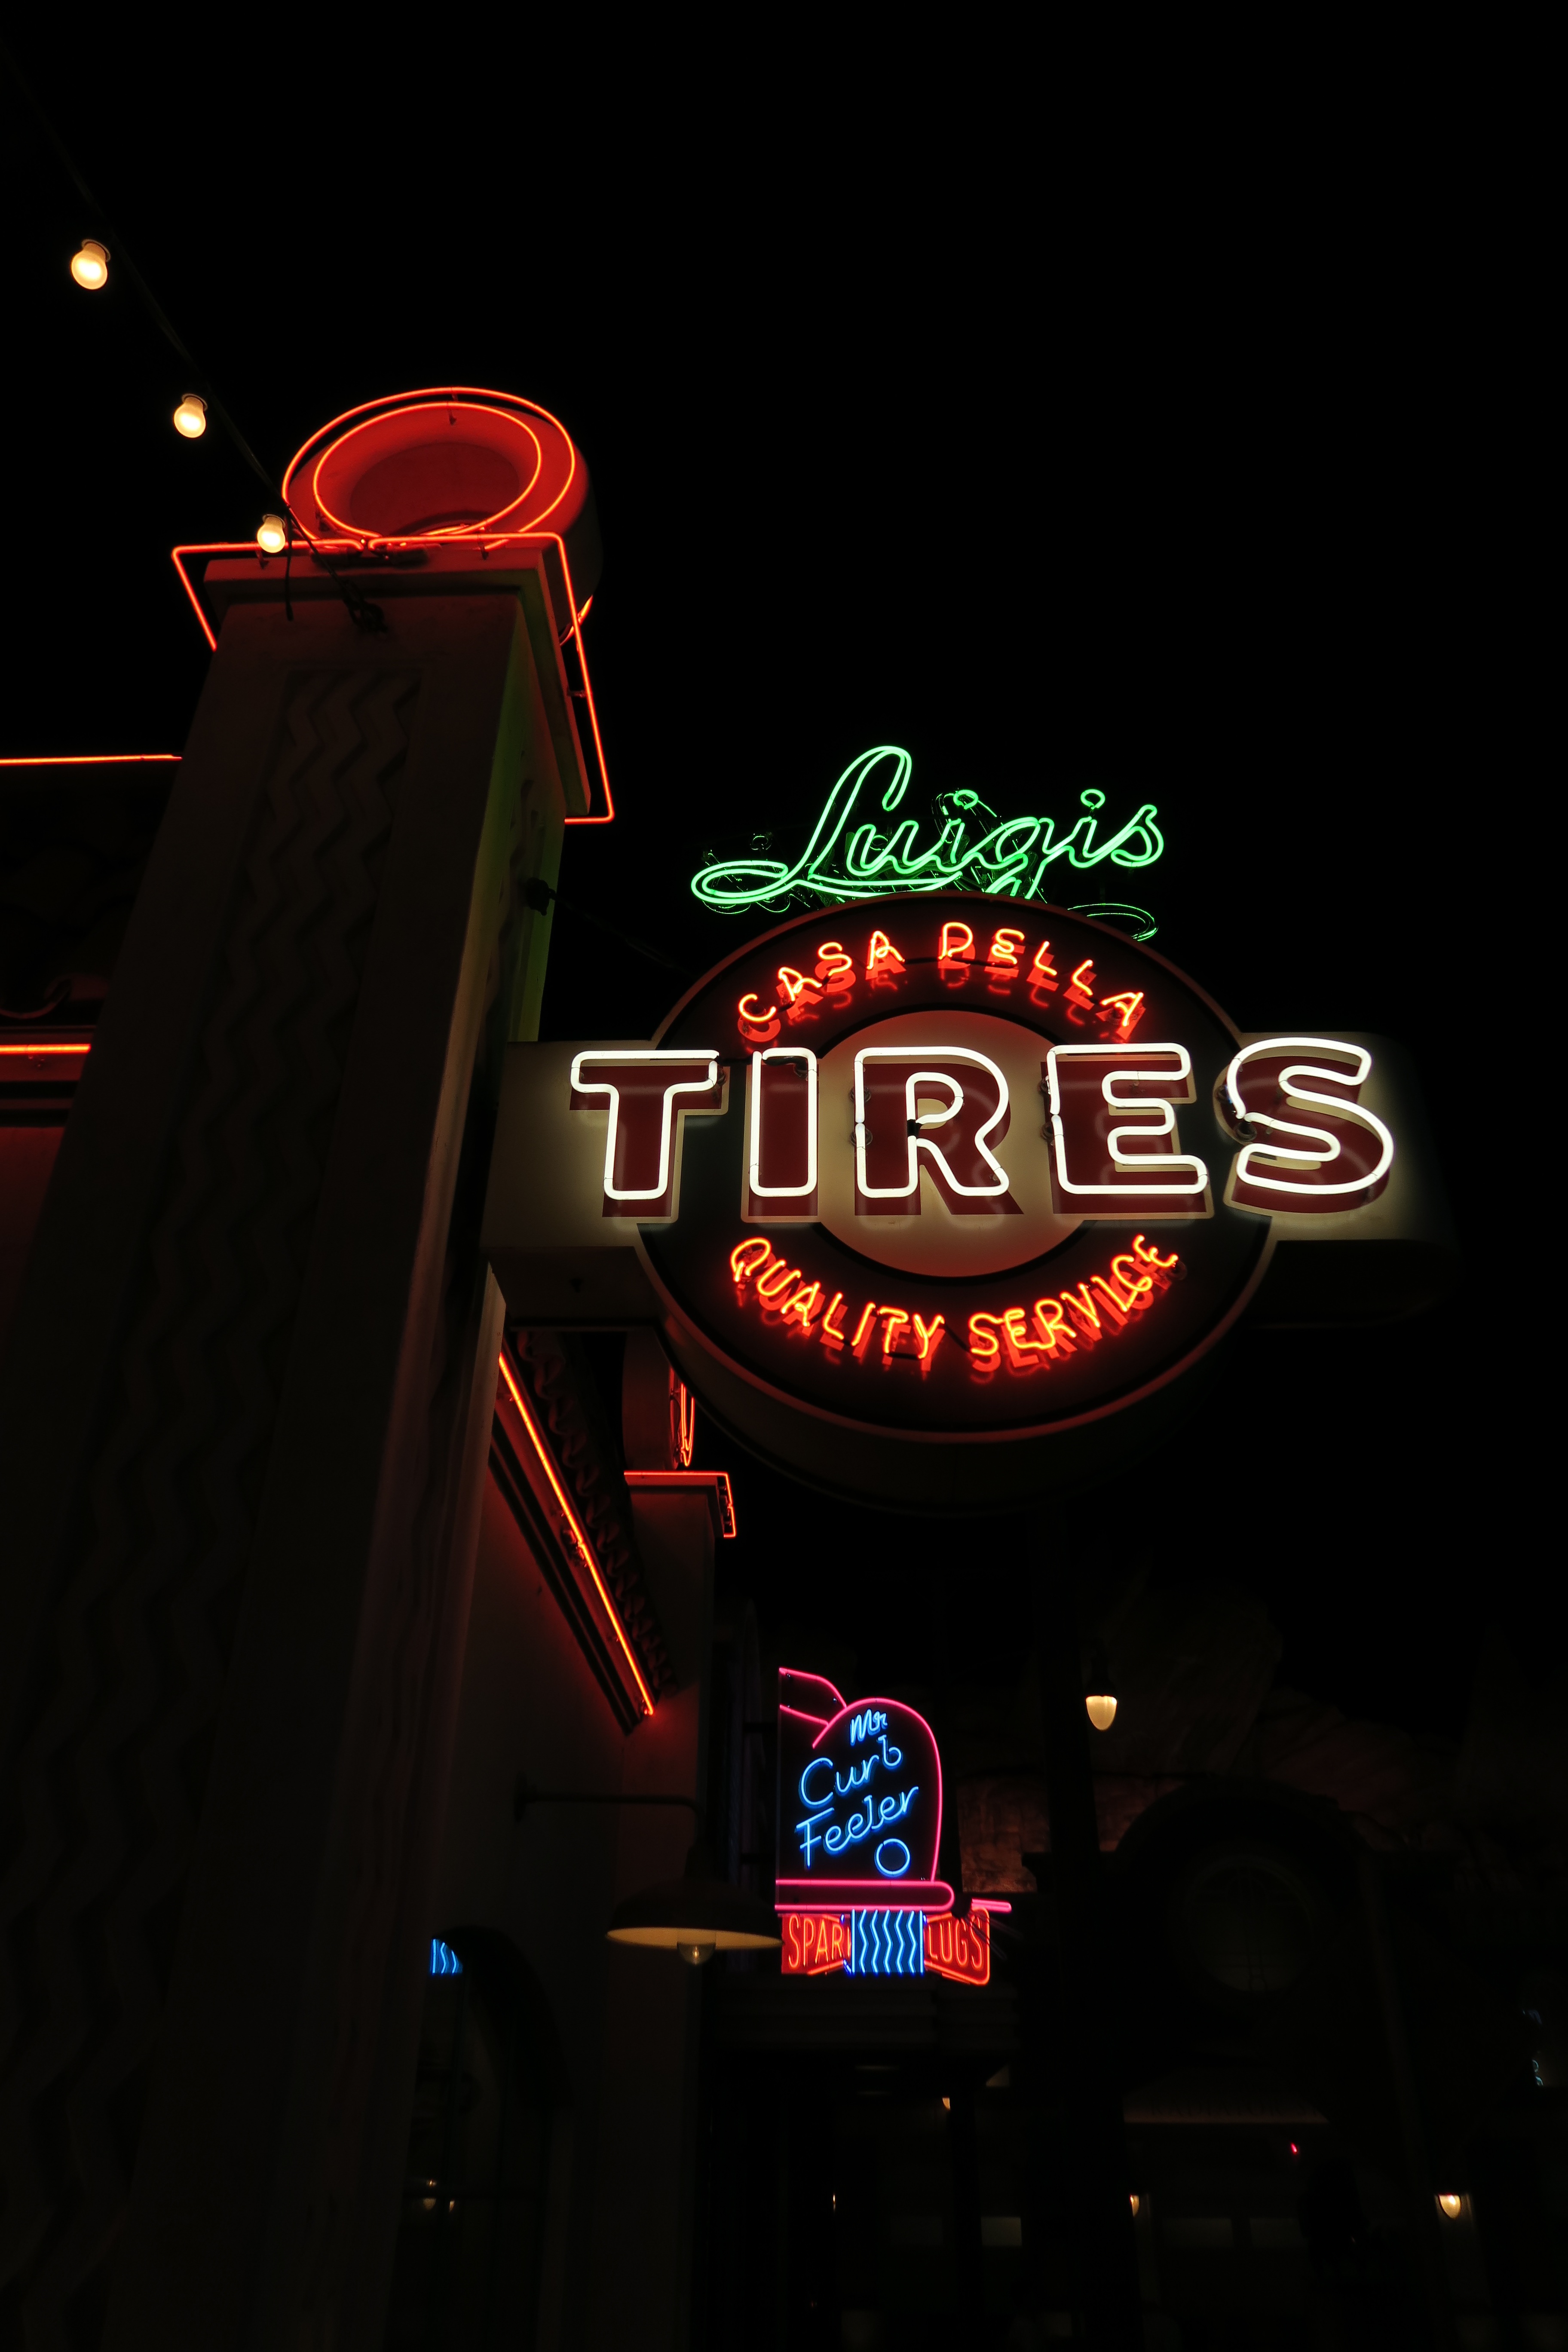
light, street, night, sign, signage, neon, neon sign, disneyland, racers, luigi's tires